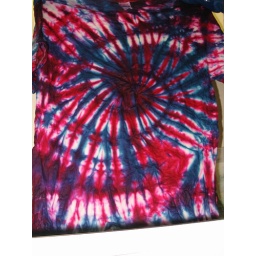
red white and blue success -- just in time for the fourth of July!